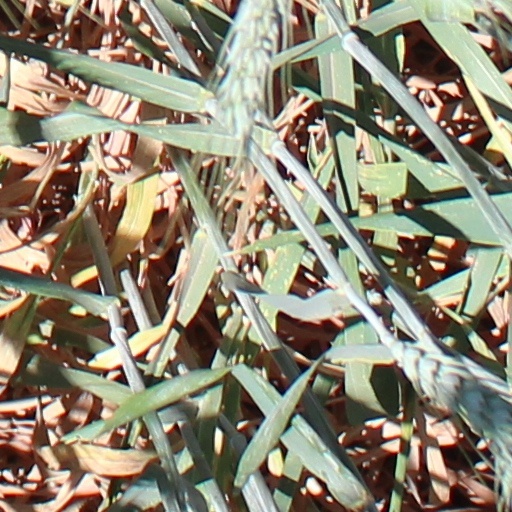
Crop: wheat